Mary Arden's Farm

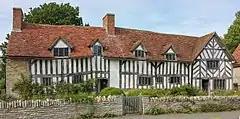
Palmer's Farm, home of Adam Palmer a friend and neighbour of the Arden family

A house wrongly identified as Mary Arden's (it actually belonged to a neighbour) was bought by the Shakespeare Birthplace Trust in 1930 and refurnished in the Tudor style. This timber-framed house has been maintained in good condition over the centuries.